Allobroges

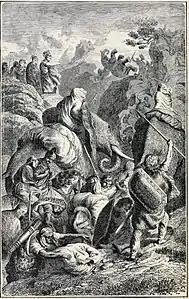
Hannibal crossing the Alps into Italy.

In the mid-2nd century BC, the Greek historian Polybius first mentioned the Allobroges in his account of Hannibal's crossing of the Alps in 218 BC. The Allobroges of the plain helped the Carthaginian conqueror, whereas those of the mountains tried in vain to block his passage.